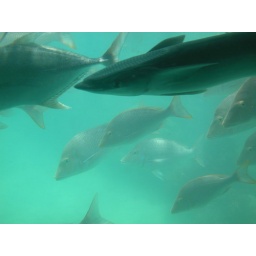
Random fish pictures from my ride in a glass bottom submarine on the Great Barrier Reef